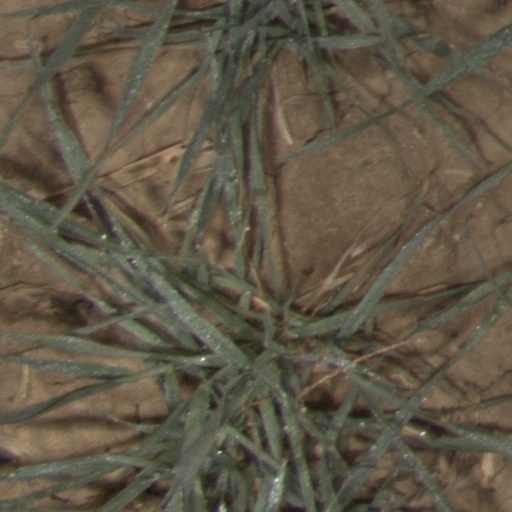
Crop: wheat